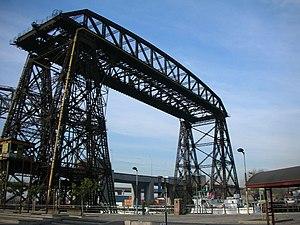
Un pont transbordeur, est un pont enjambant un port, un canal ou un fleuve, pour faire passer les véhicules et les personnes d'une rive à l'autre dans une nacelle suspendue à un chariot roulant sous le tablier. La traction, par câble commandé depuis la rive, fut d'abord assurée par une machine à vapeur puis, très vite, par un moteur électrique.